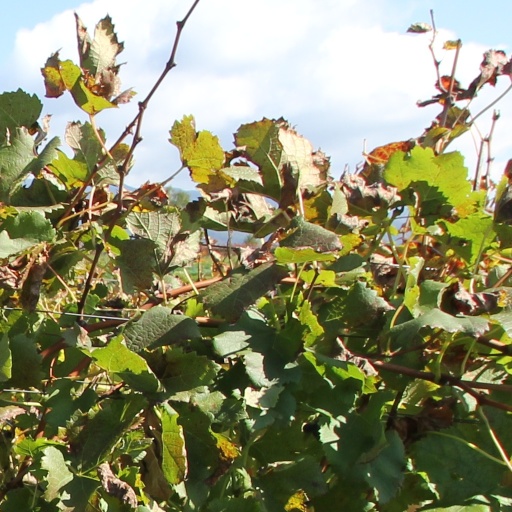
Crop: grape